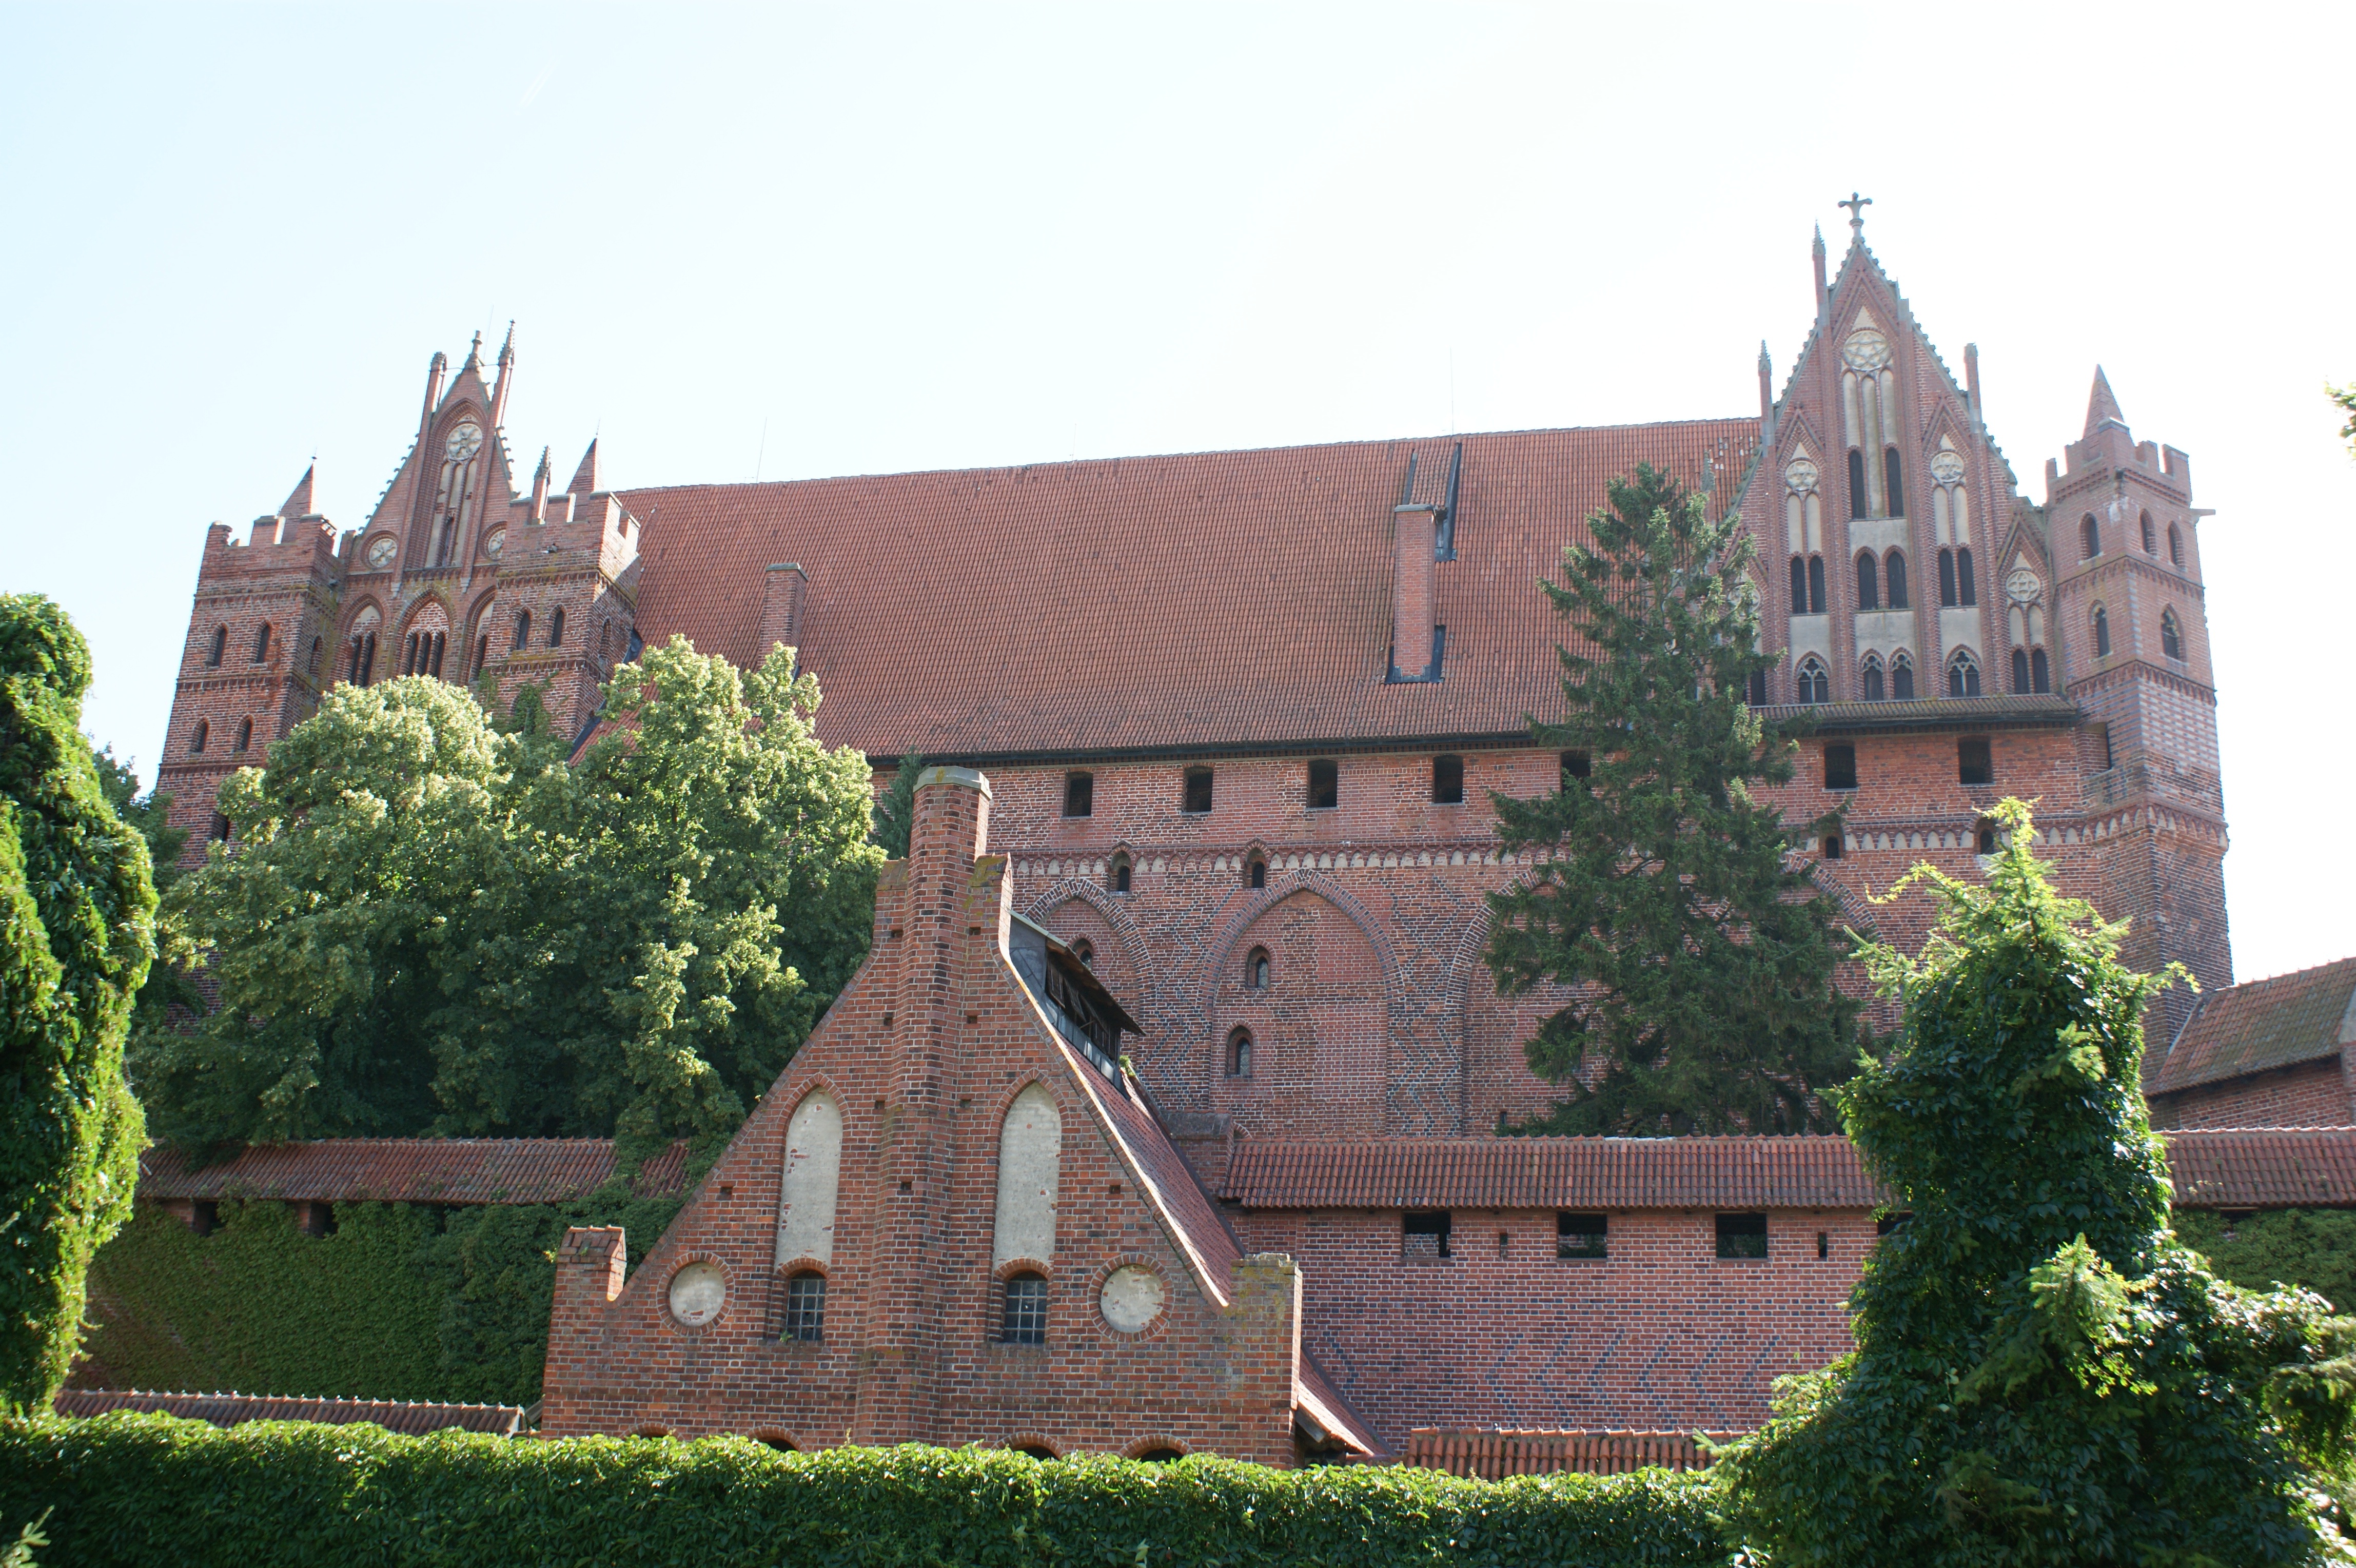
mansion, building, chateau, palace, old, travel, europe, castle, property, church, historic, place of worship, medieval, fortress, monastery, poland, history, european, heritage, unesco, historical, eastern, estate, polish, manor house, malbork, sights, stately home, marienburg, teutonic